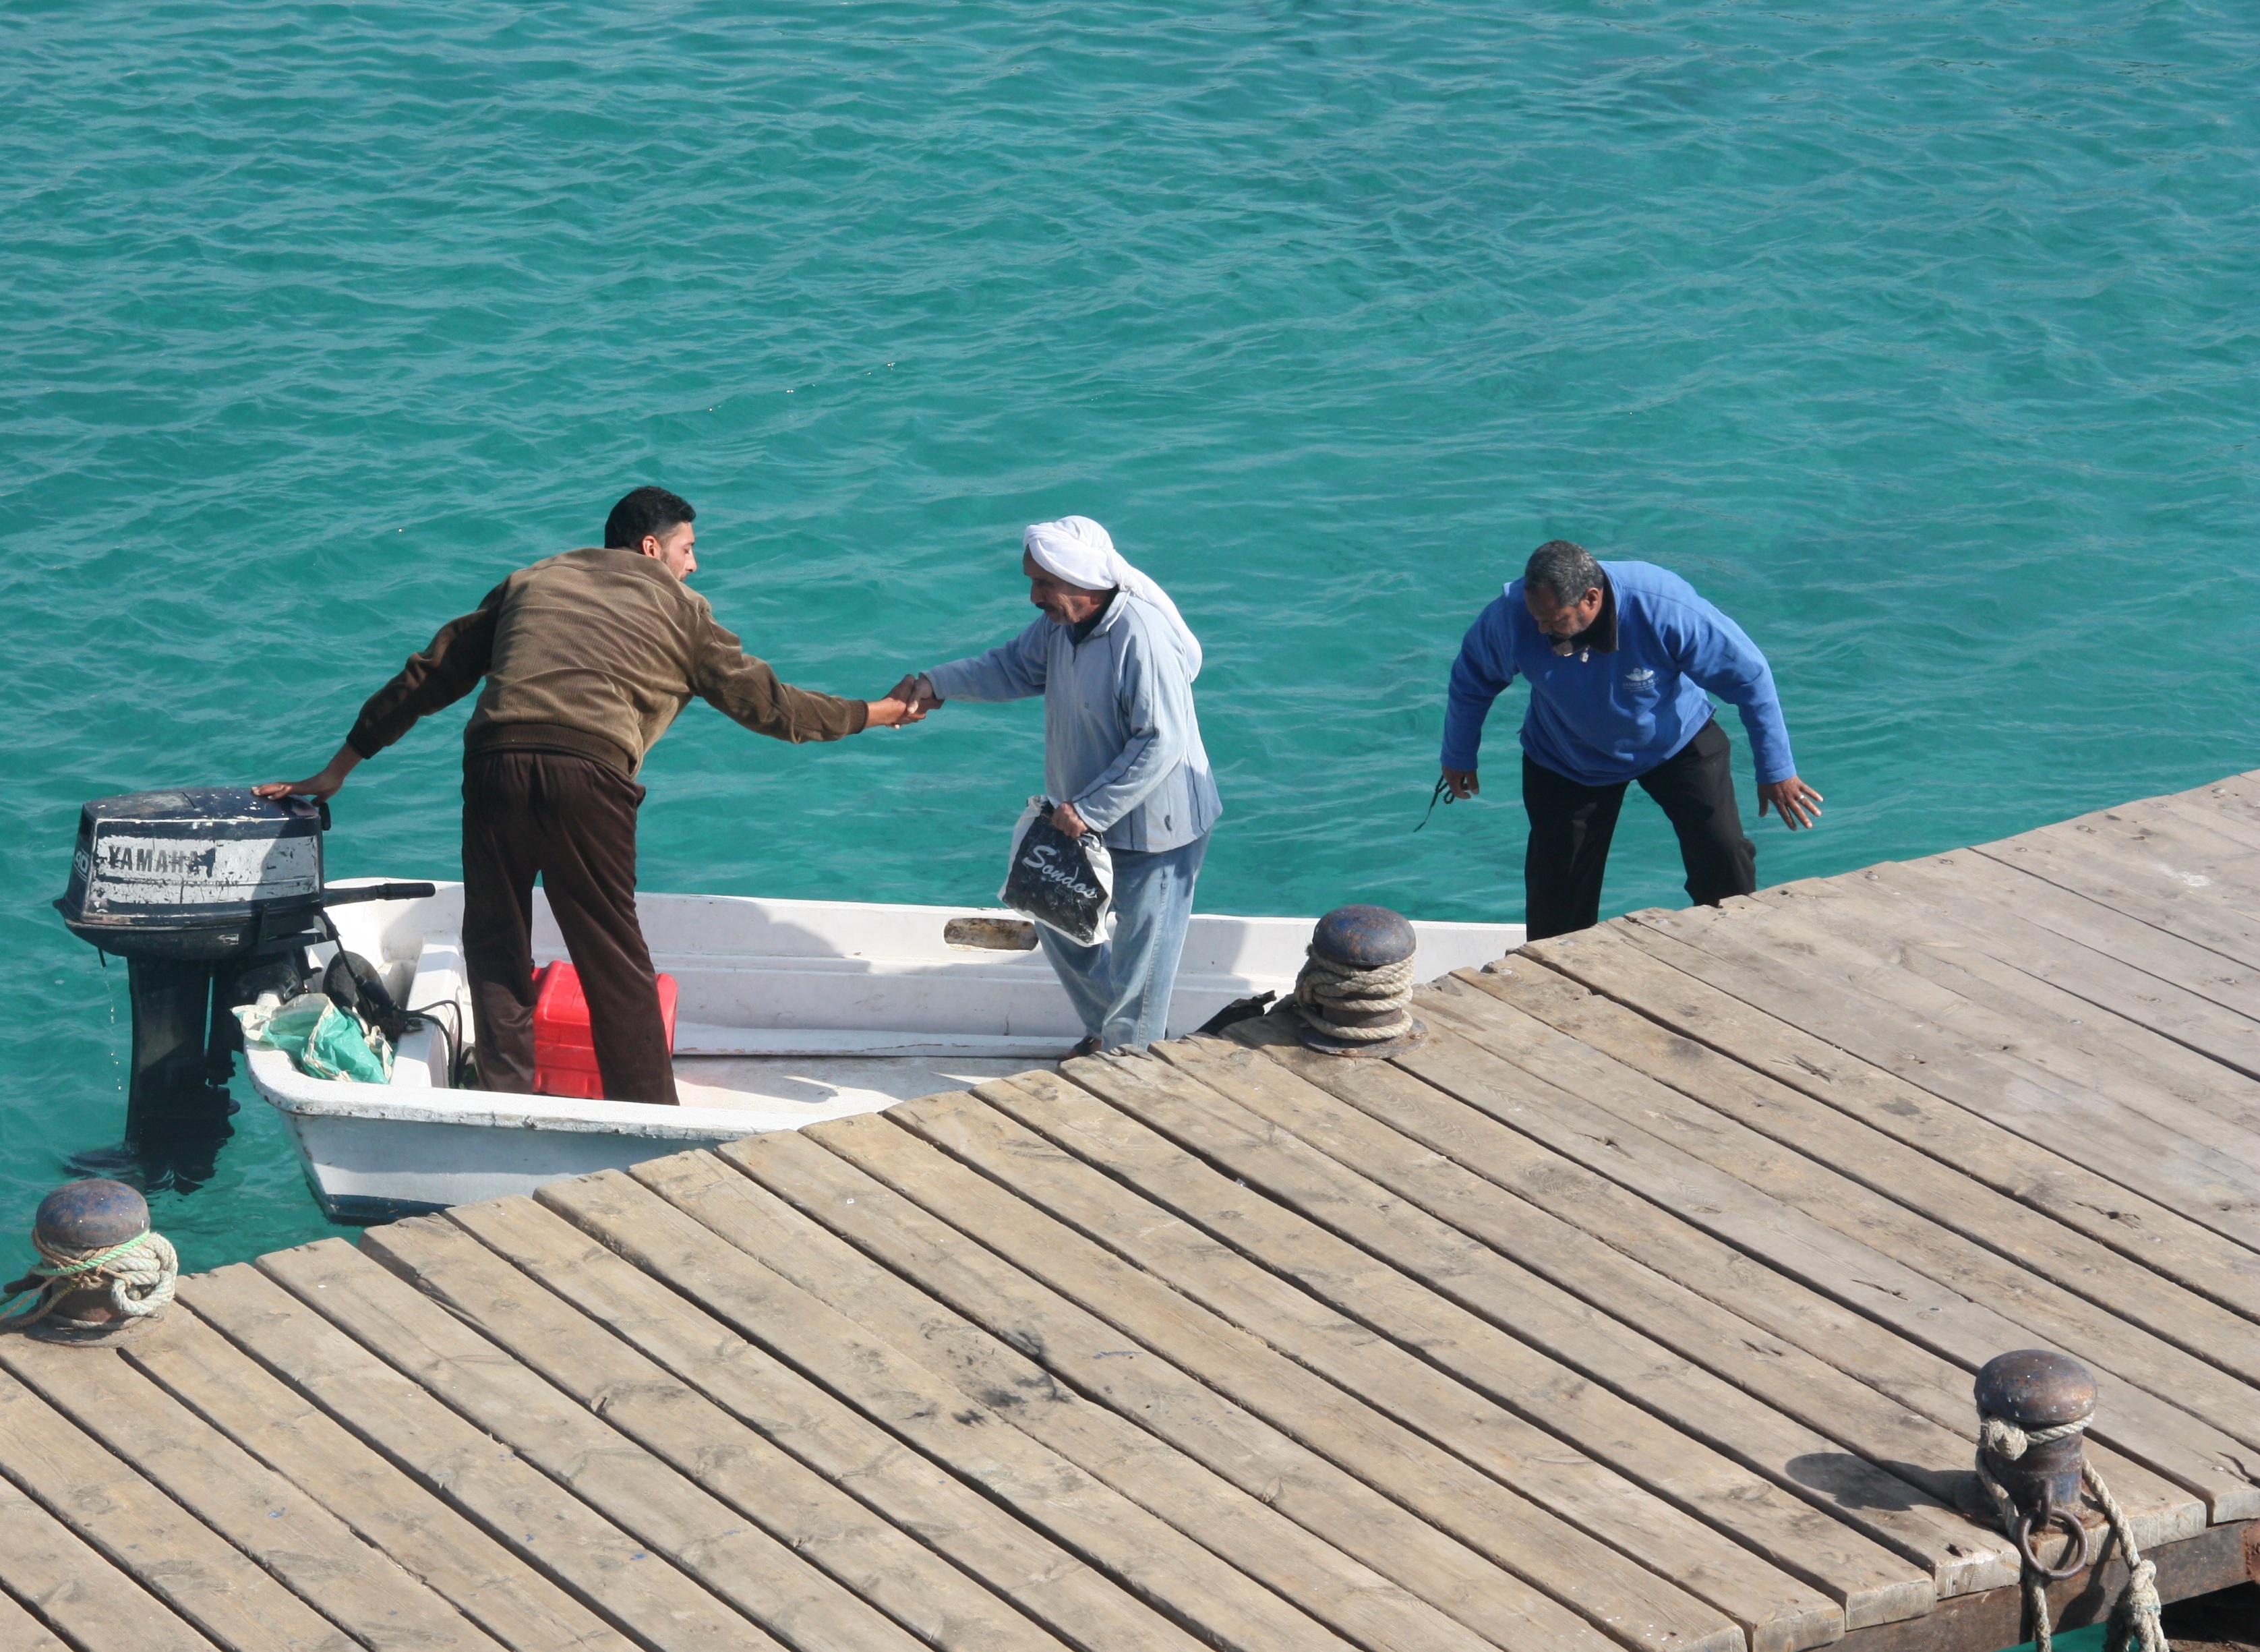
sea, people, boat, vacation, taxi, transport, vehicle, boating, charge, the pier, watercraft rowing